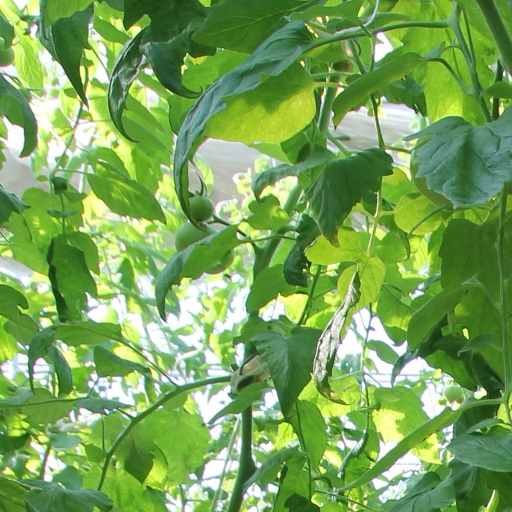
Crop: tomato